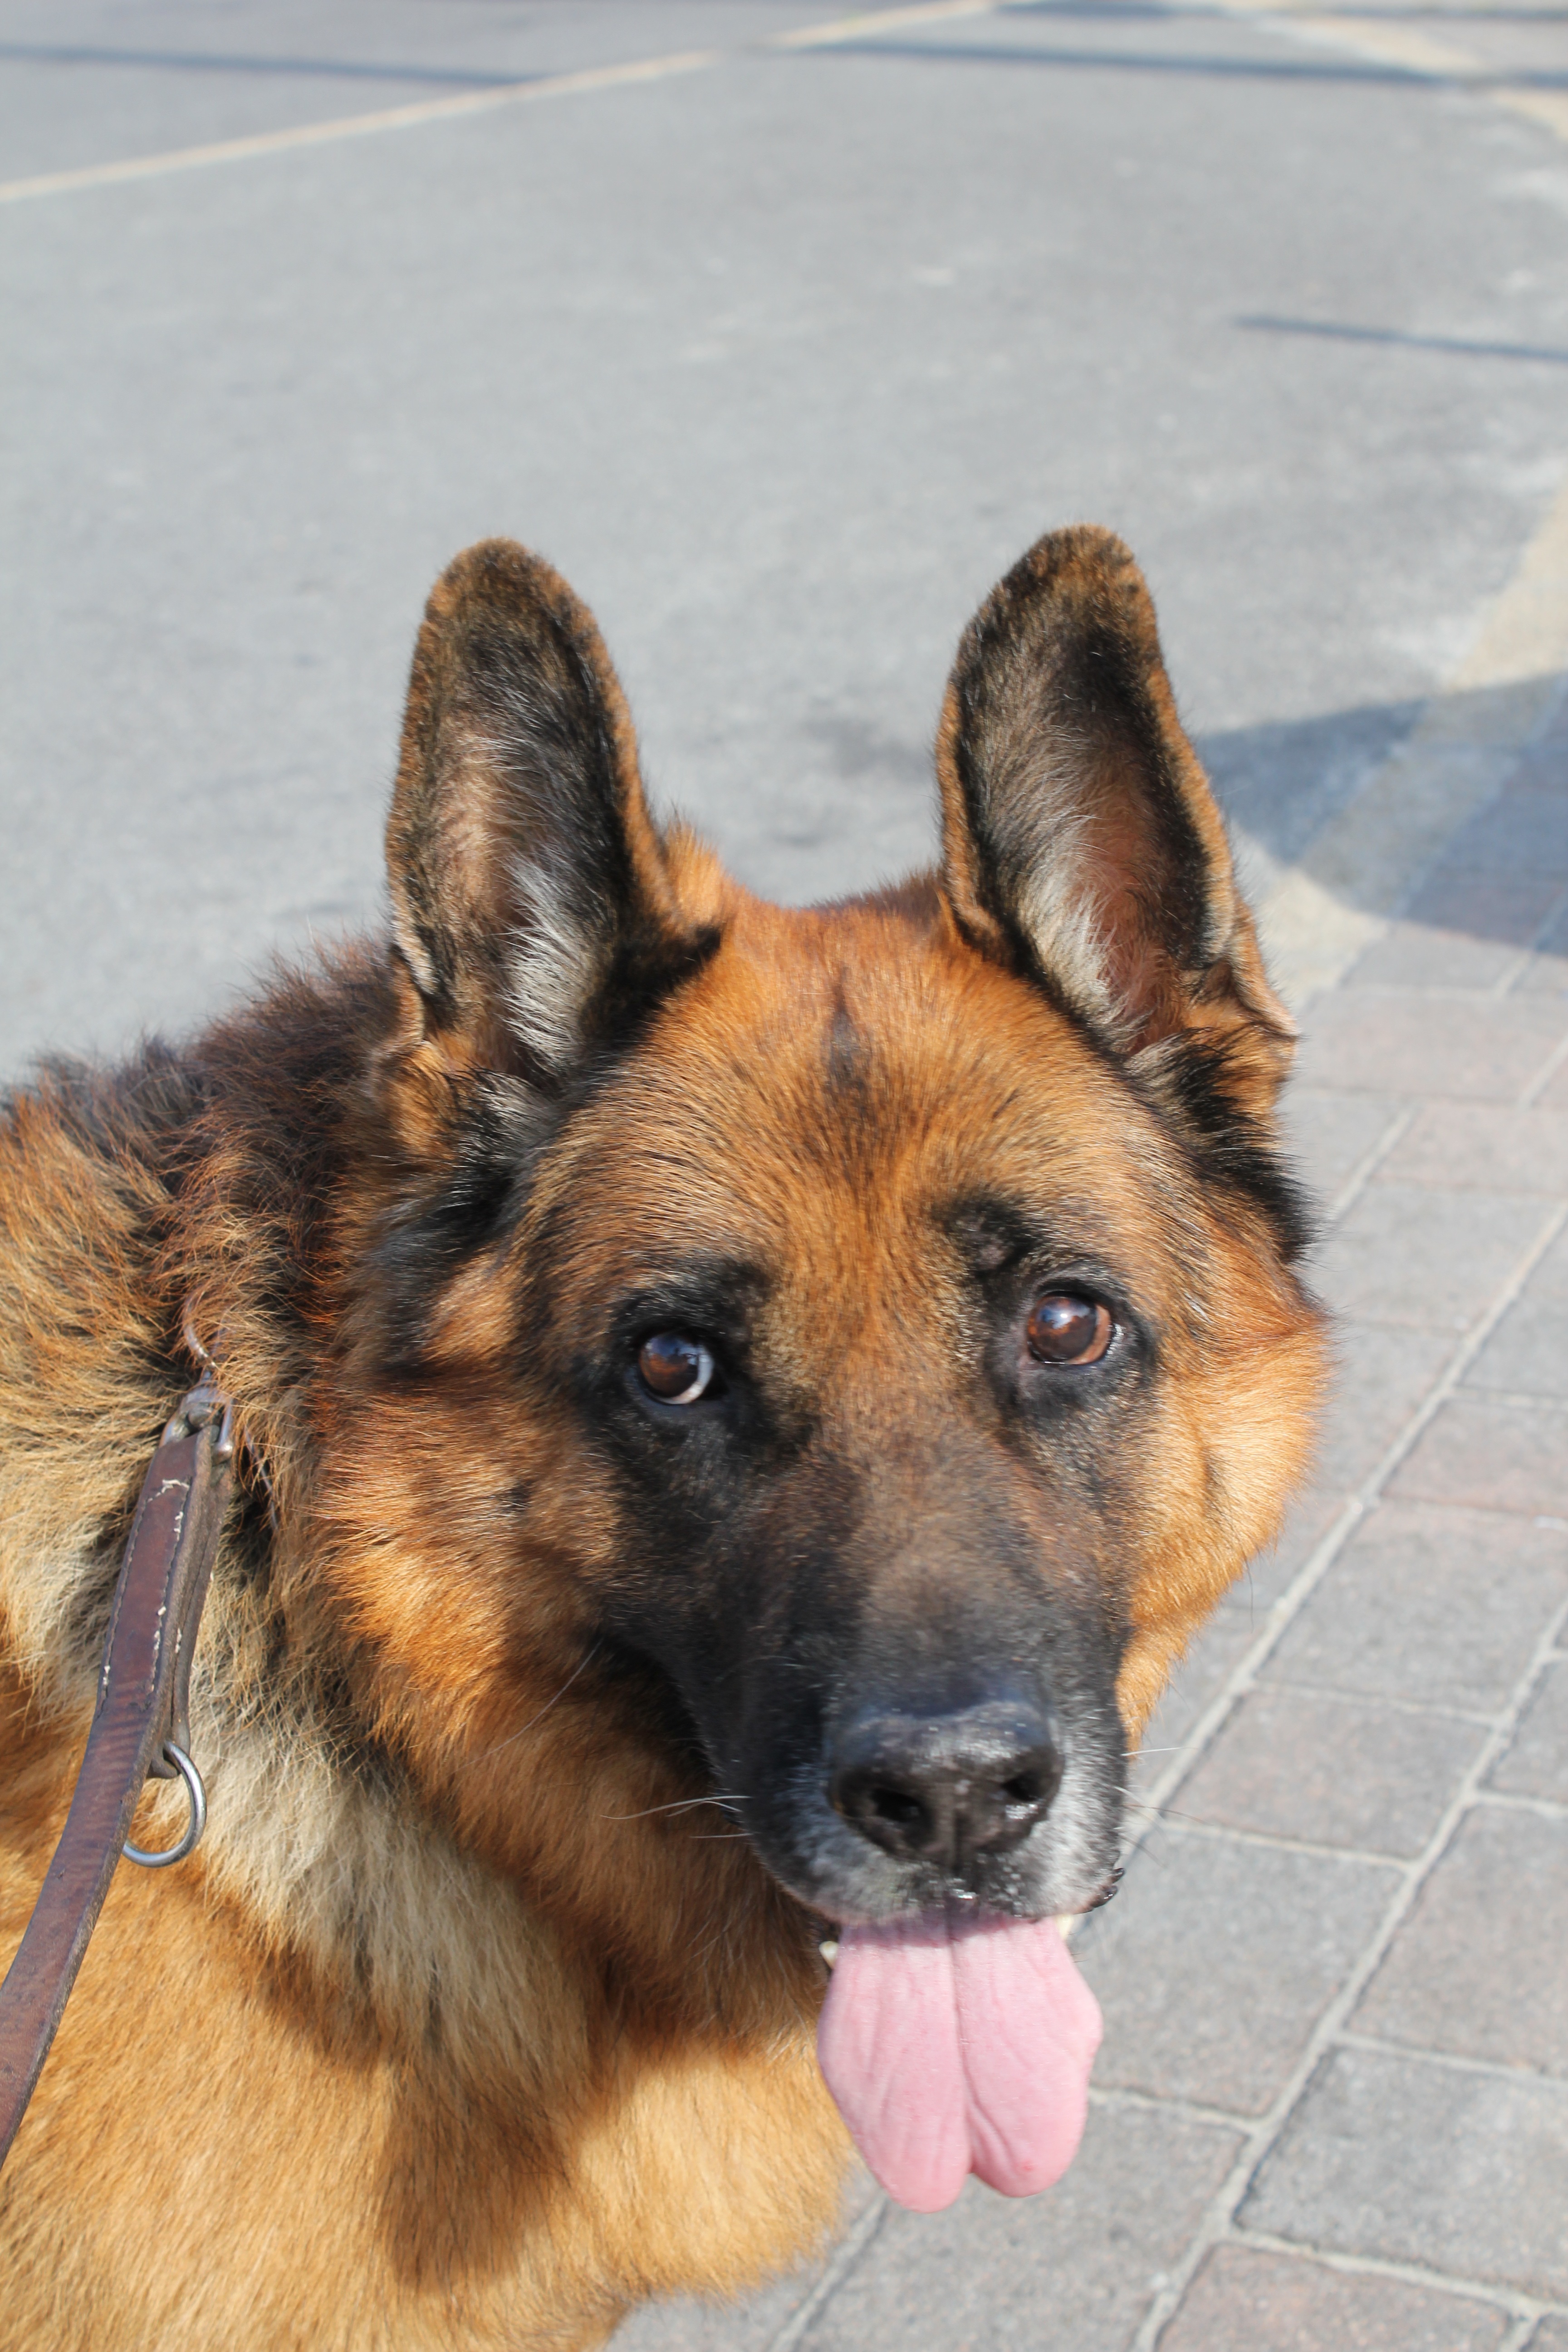
dog, animal, pet, mammal, german shepherd, head, vertebrate, tongue, dog breed, dog head, animal portrait, sch fer dog, old german shepherd dog, dog like mammal, carnivoran, dog breed group, dog crossbreeds, eurasier, german shepherd dog, tervuren